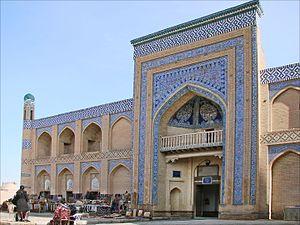
La médersa Islam Khodja est une des anciennes médersas d'Itchan Kala, la vieille ville de Khiva en Ouzbékistan. Comme tous les édifices de ce lieu préservé de l'architecture musulmane d'Asie centrale, elle appartient au patrimoine mondial de l'Unesco.
Islam Khodja, ou Islamkhodja, est un dignitaire ouzbek qui fut grand vizir du khanat de Khiva de 1907 à 1911.